Proverb

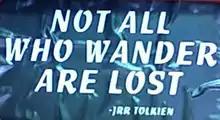
<a href="http%3A//www.elvenminstrel.com/tolkien/proverbs.htm">Created proverb

Proverbs are often borrowed across lines of language, religion, and even time. For example, a proverb of the approximate form "No flies enter a mouth that is shut" is currently found in Spain, France, Ethiopia, and many countries in between. It is embraced as a true local proverb in many places and should not be excluded in any collection of proverbs because it is shared by the neighbors. However, though it has gone through multiple languages and millennia, the proverb can be traced back to an ancient Babylonian proverb Another example of a widely spread proverb is "A drowning person clutches at [frogs] foam", found in Peshai of Afghanistan and Orma of Kenya, and presumably places in between.